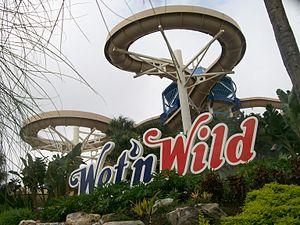
Wet 'n Wild ou Wet'n'Wild est le nom de plusieurs parcs aquatiques de différents propriétaires :
Wet 'n Wild Orlando est un parc aquatique américain appartenant à la compagnie Wet 'n Wild situé à Orlando, en Floride, aux États-Unis. Il a été fondé par George Millay, le créateur de SeaWorld le 13 mars 1977. Il est considéré comme le premier parc aquatique majeur des États-Unis. Le parc est exploité par Universal Parks & Resorts mais n'est cependant pas lié au complexe Universal Orlando Resort, situé de l'autre côté de l'Interstate 4. La fermeture de Wet 'n Wild Orlando est annoncée pour la fin de l'année 2016; il fut depuis remplacé par le parc Universal's Volcano Bay, celui-ci étant intégré au complexe Universal Orlando Resort.